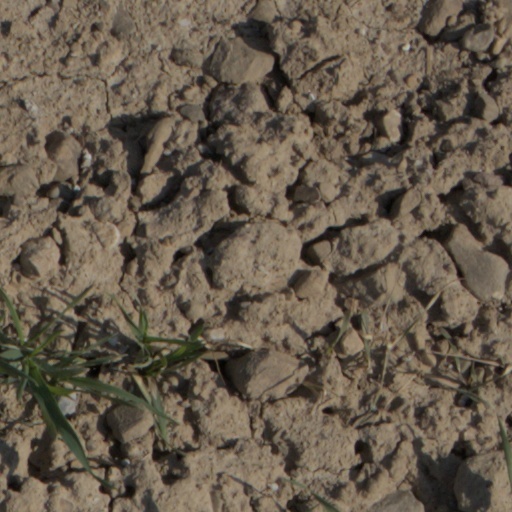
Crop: wheat